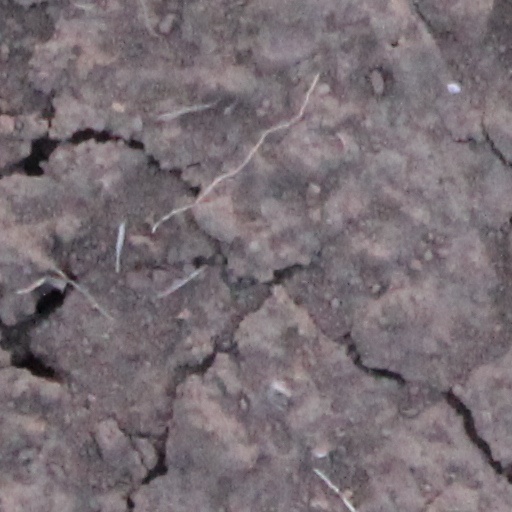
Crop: wheat